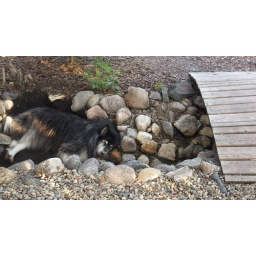
at bird sanctuary bridge, under red columbine